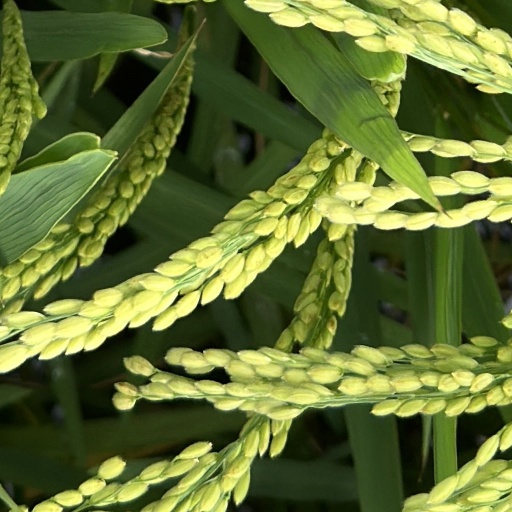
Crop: rice